Victory Boulevard (Staten Island)

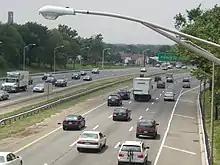
Victory Boulevard exit on the Staten Island Expressway

A number of prominent Staten Island sites and events are located along Victory Boulevard. Among these are the Travis Independence Day Parade, the Sylvan Grove Cemetery, the Mid-Island Little League field, and the College of Staten Island (CSI, formerly the Willowbrook State School). The Bulls' Head Tavern, a pub known for its Tory meetings during the American Revolution, also stood on Victory Boulevard, on the corner with Richmond Avenue. East of the Staten Island Railway mainline, the dead end at the eastern end of Victory Boulevard contains the Lyons Pool Recreation Center.